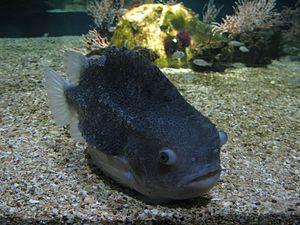
Lump (Cyclopterus lumpus), à l'aquarium tropical du Palais de la Porte Dorée à Paris.
Les Œufs de Cyclopterus lumpus, poisson de l'Atlantique Nord, sont des œufs de poisson présentés comme succédané du caviar d'esturgeon.